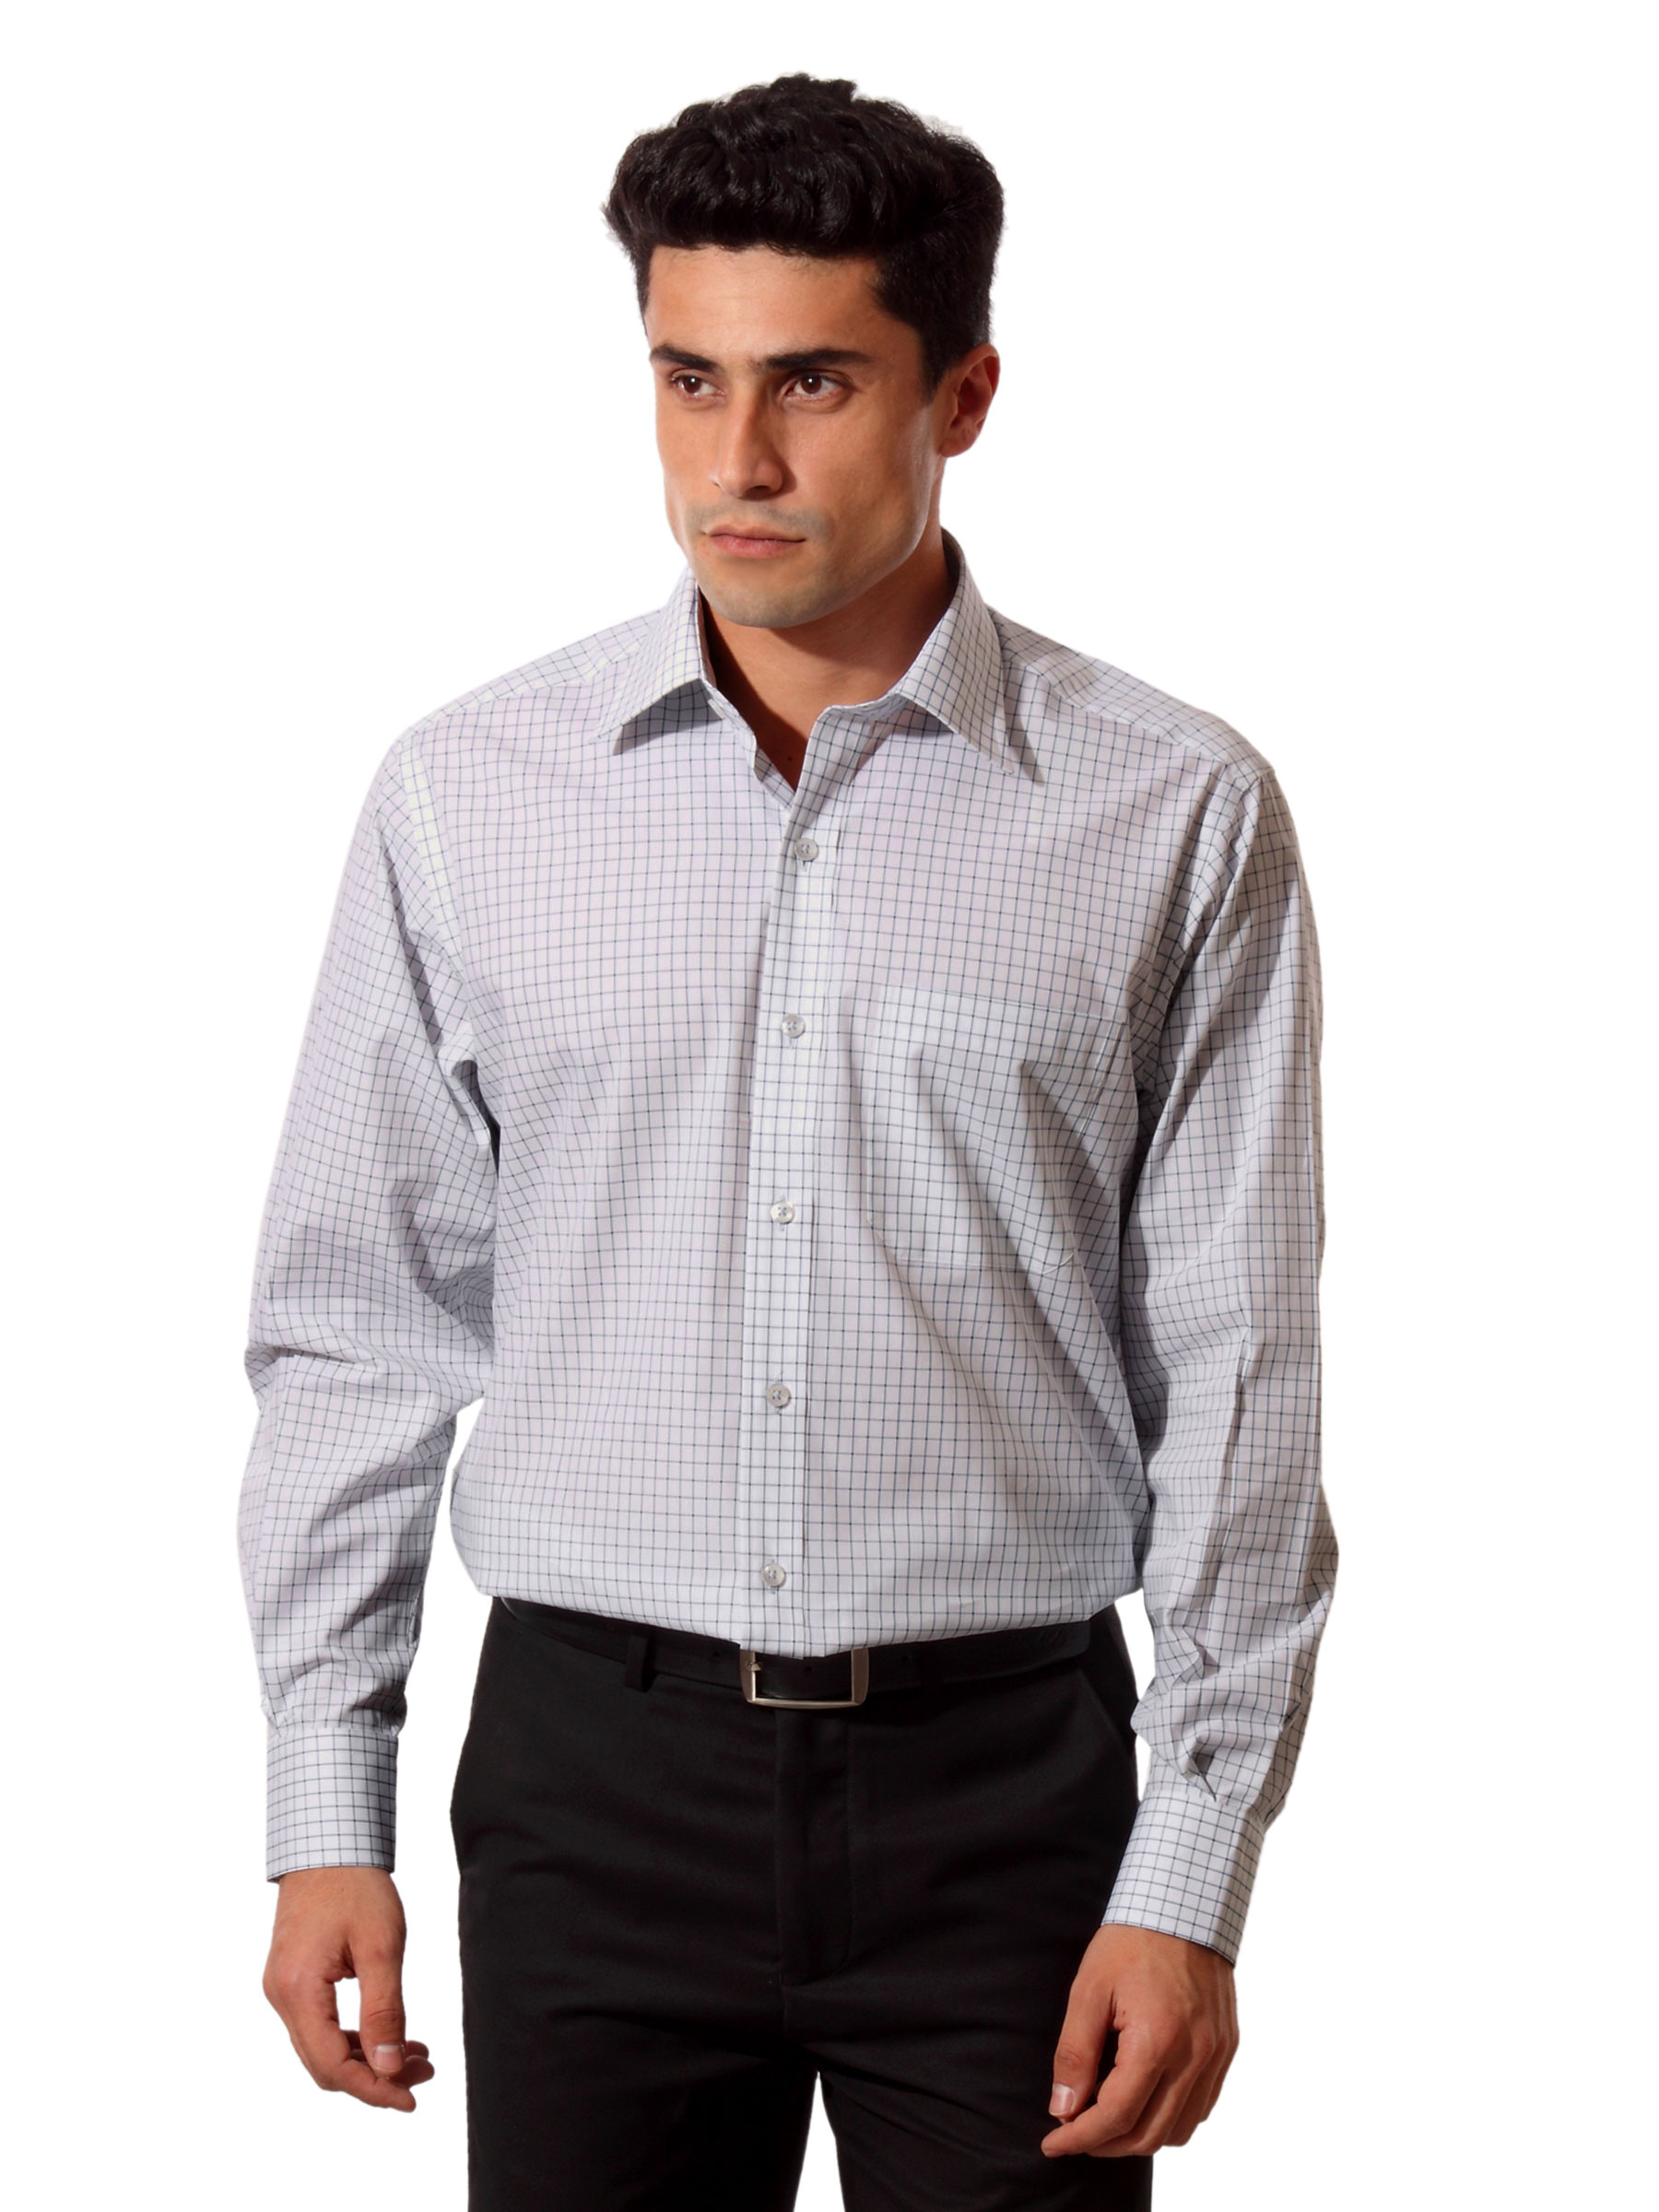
Wills Lifestyle Men White Check Shirt
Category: Apparel / Topwear / Shirts
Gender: Men
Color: White
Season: Summer 2012
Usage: Formal